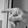
ASL letter: P